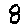
Label: 8